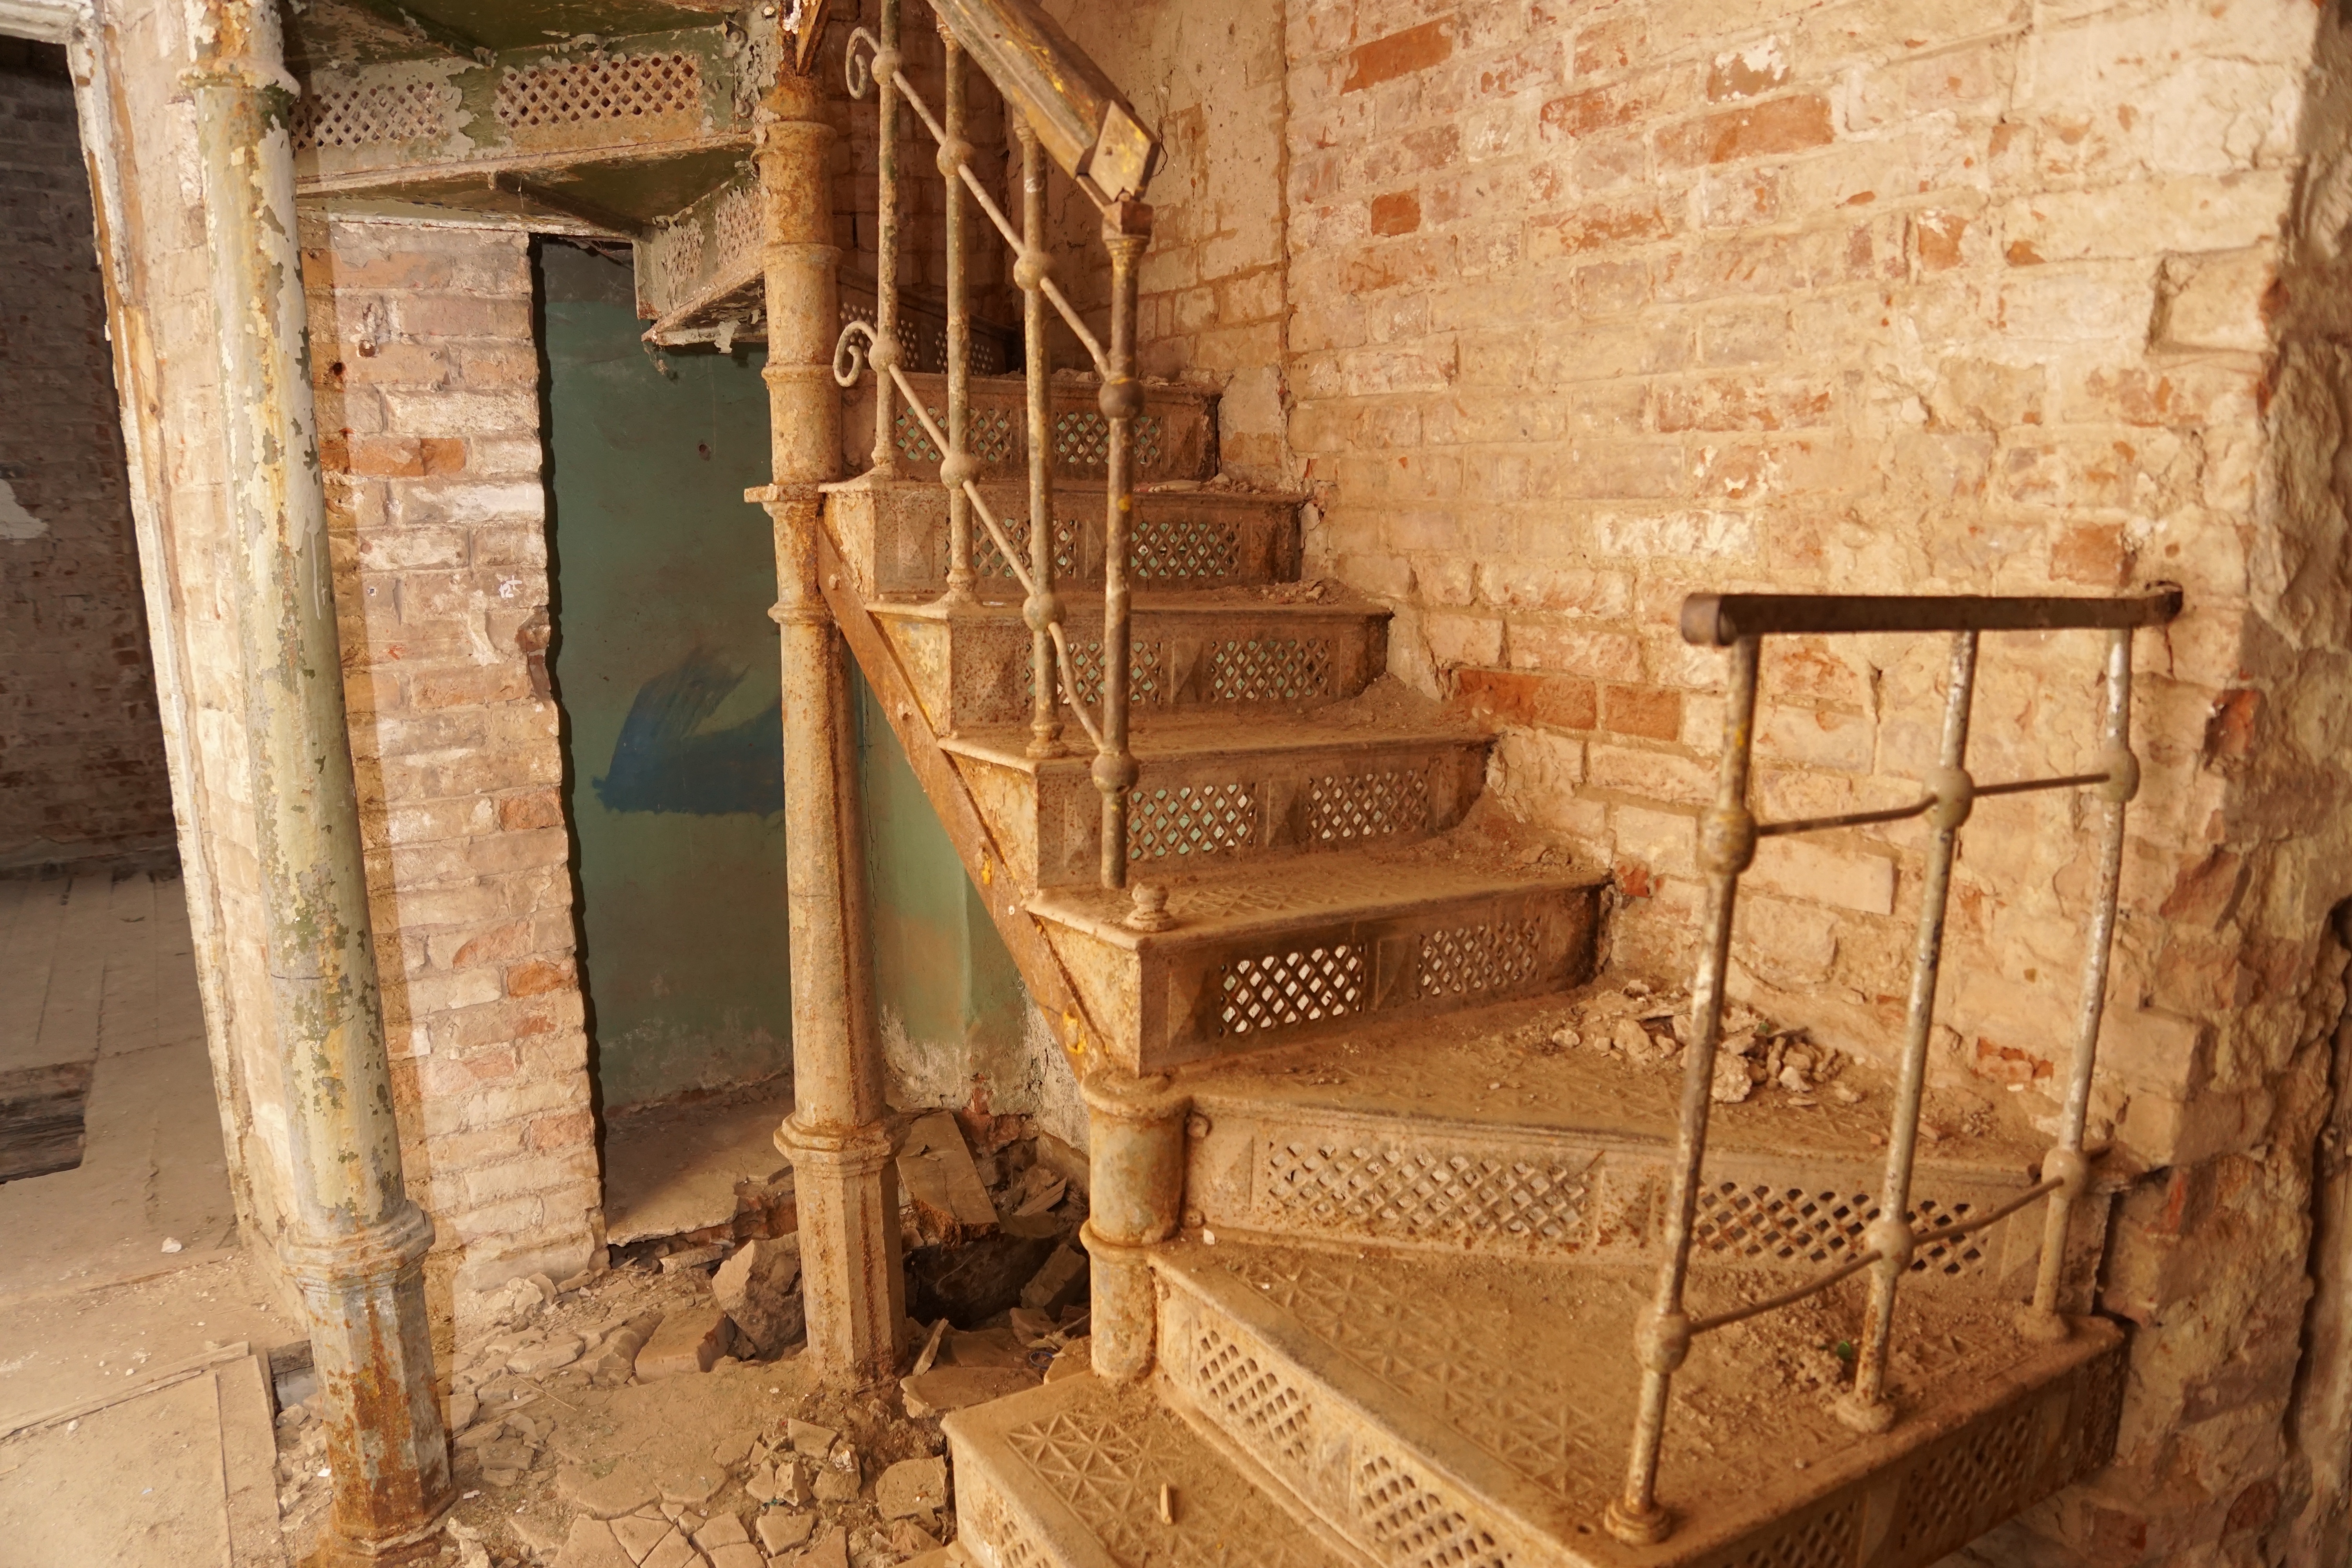
wood, house, floor, window, wall, beam, cottage, room, brick, ladder, brick wall, stairs, stucco, antiquity, old windows, ancient history